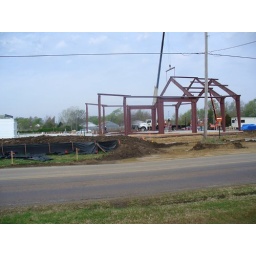
They have been drilling deep holes in the ground and plan on heating their water that way.